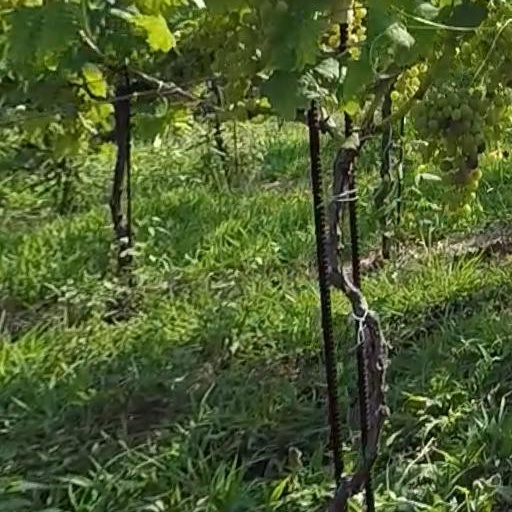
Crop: grape